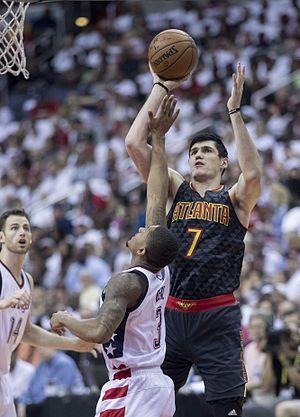
Ersan İlyasova, né le 15 mai 1987 à Eskişehir, est un joueur turc de basket-ball. Il joue au poste d'ailier fort.